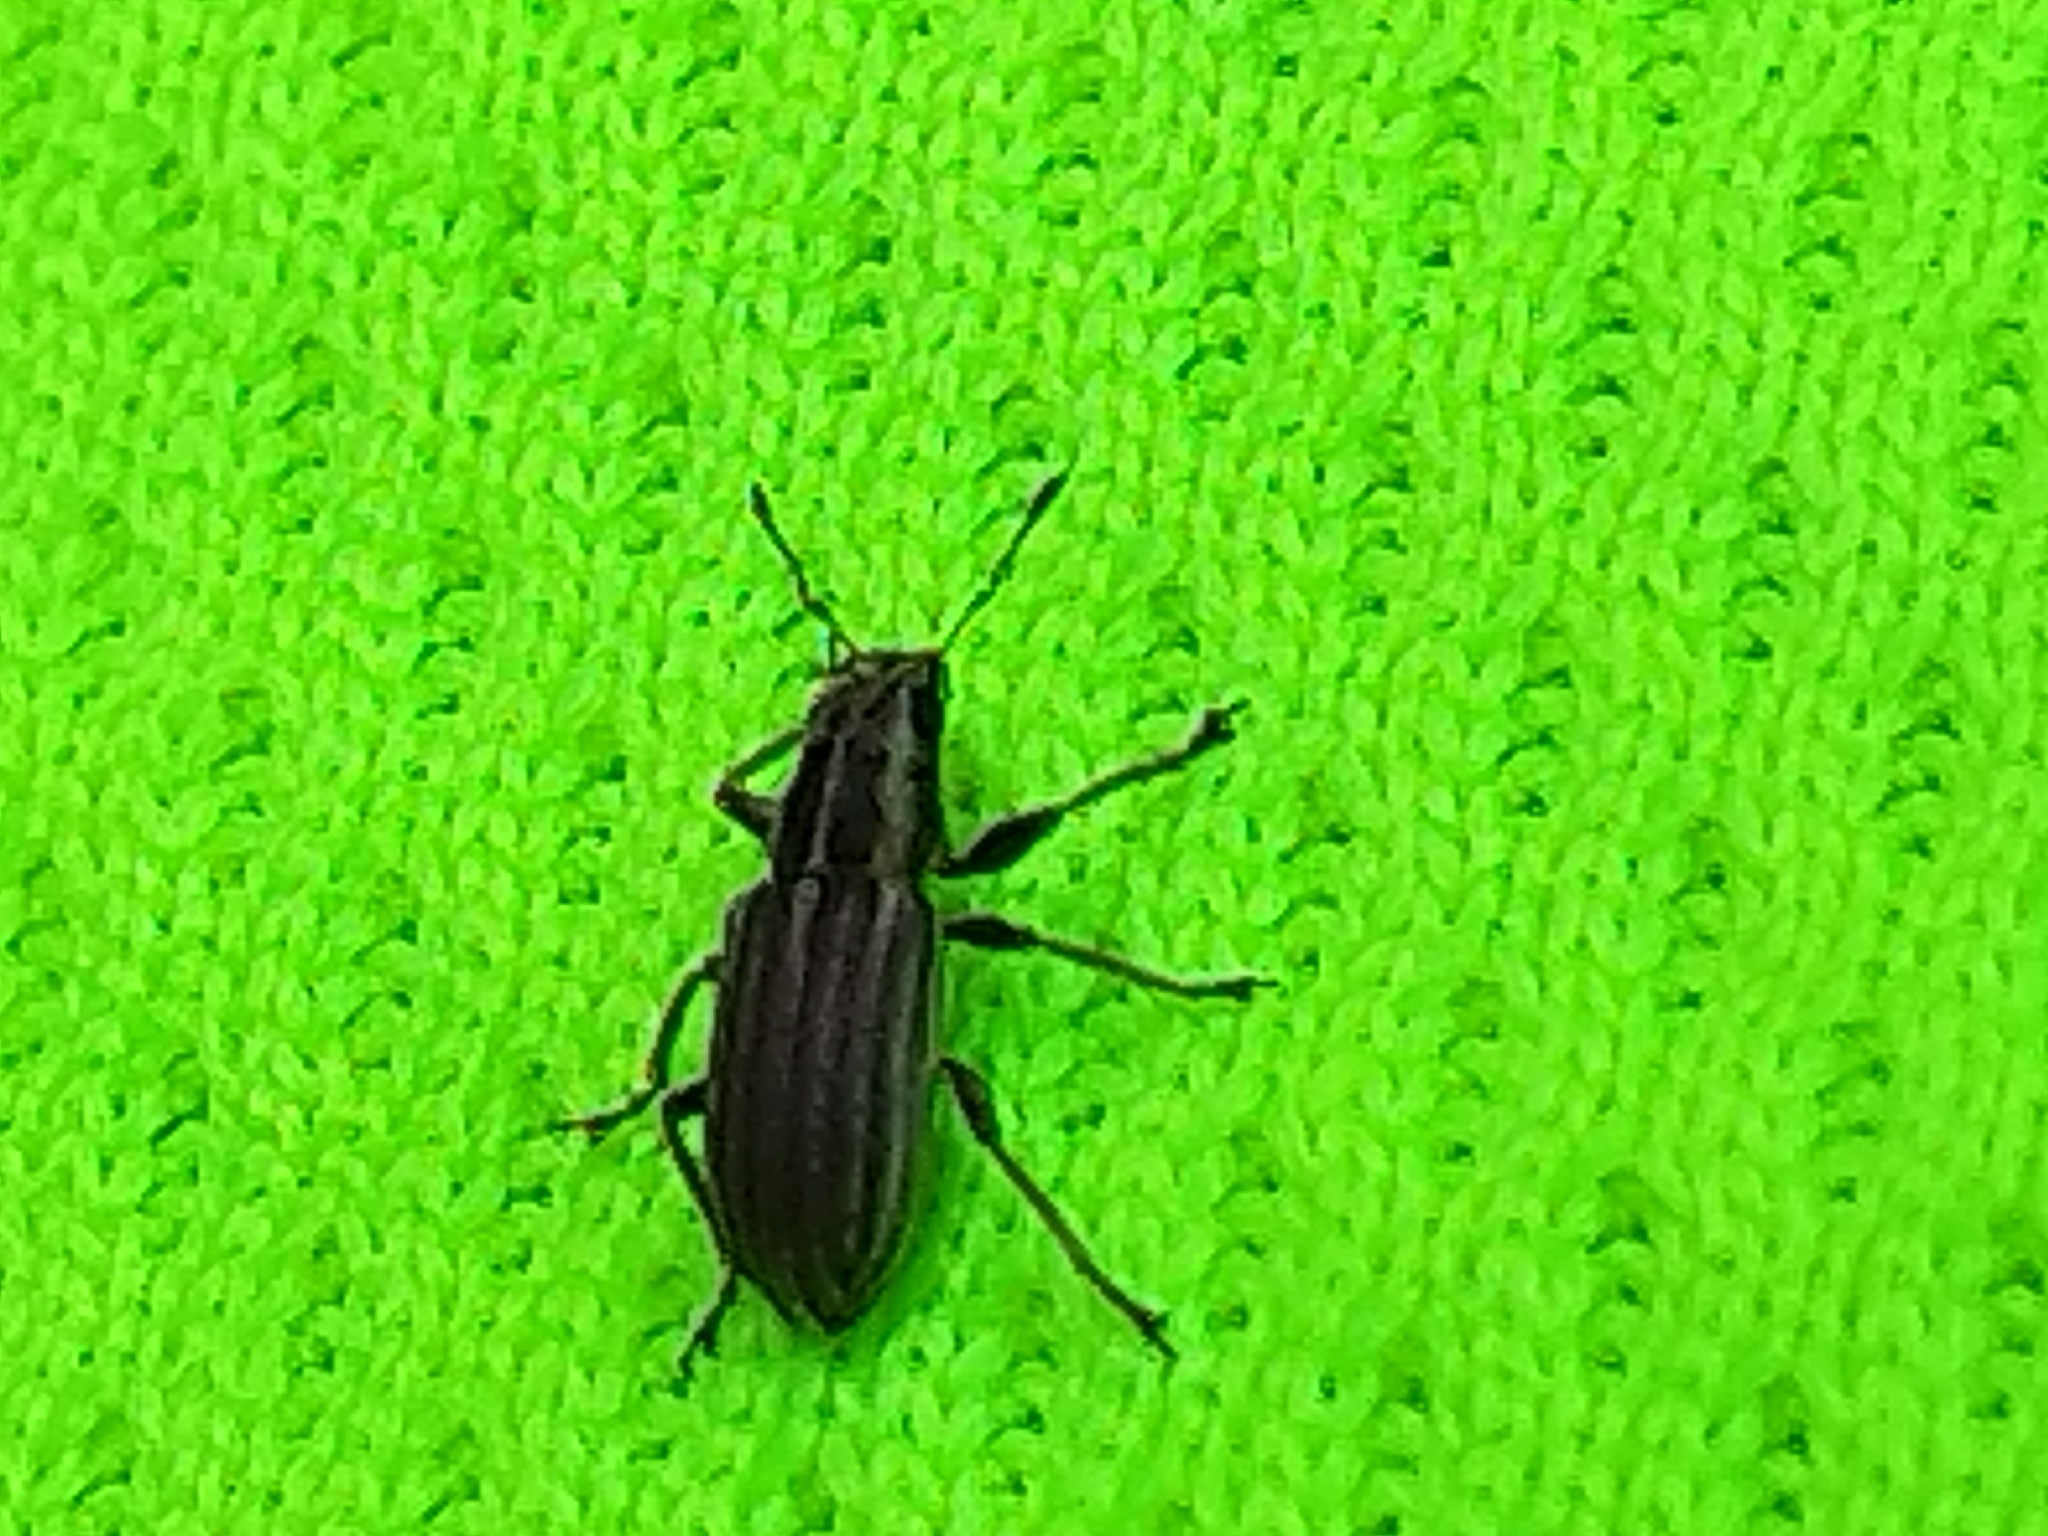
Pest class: pea_leaf_weevil